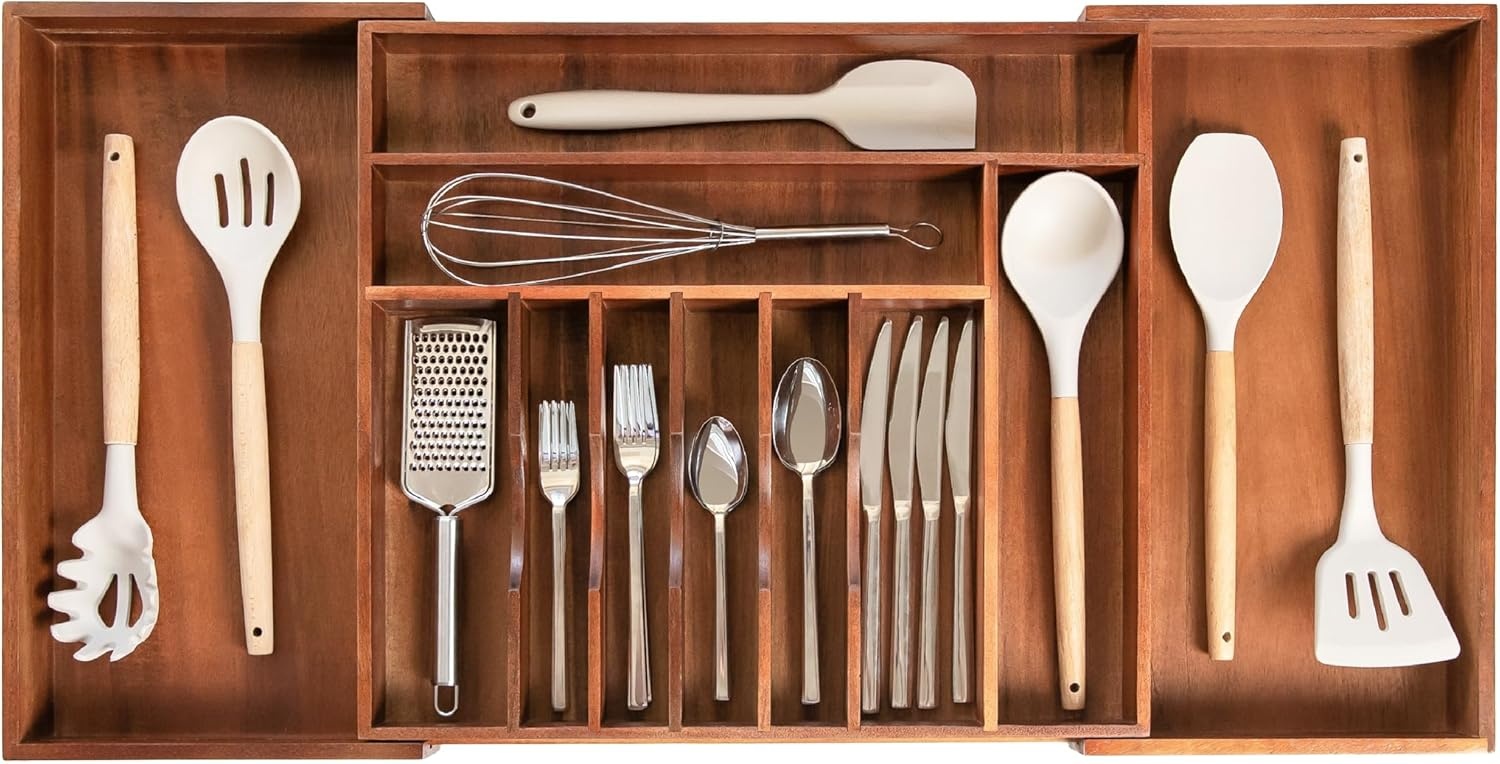
KitchenEdge Premium Silverware, Flatware and Utensil Organizer for Kitchen Drawers, Food-Safe Contract Grade, Expandable from 18 to 33 In, Natural Acacia
Overview Specific Uses For Product : Kitchen flatware, utensils, silverware Material : Acacia Wood Special Feature : Adjustable, Expandable Color : Natural Acacia Brand : KitchenEdge Finish Type : Polished Product Dimensions : 17.4"D x 18.5"W x 2.7"H Shape : Rectangular Customer Package Type : Rigid packaging Number of Items : 1 Mounting Type Insert Mount : Item Weight 7.8 Pounds : Mounting Type Insert Mount : Item Weight 7.8 Pounds Number of Compartments 11 : Unit Count 1.0 Count : Number of Compartments 11 : Unit Count 1.0 Count About this item DIMENSIONS: 17.4" deep (front to back) x 2.7" tall, with an adjustable width ranging from 18.5" to 33" (or any width in between). Please measure your space before ordering! Note: The drawer’s interior depth must be at least 17.5" (front to back) for a proper fit. ORGANIZE ALL OF YOUR FLATWARE. This patent-pending organizer offers 6 flatware storage compartments so you can separate your big forks, small forks, big spoons, small spoons, knives and serving spoons! Our storage dividers are ergonomically shaped so you can easily access every piece of flatware down to the bottom of our deep storage compartments. In fact, our storage compartments are so deep that this organizer can easily store up to 12 complete sets of flatware, depending on the style. MAXIMIZE YOUR DRAWER’S STORAGE CAPACITY: This 11-compartment (9 fixed + 2 adjustable) organizer measures 17.4” long x 2.7” tall and expands from 18.5” to 33” wide (and any width in between). Most other bamboo organizers expand to 22” or 23” wide and are only 2” tall. It’s amazing how much storage capacity an extra 0.7” in height adds when filling your organizer full of flatware and utensils! KitchenEdge organizers use: (a) 100% bamboo construction (no MDF) to provide natural beauty and strength, (b) dovetail corner joints to ensure maximum corner strength and durability, (c) solid bamboo bottom panel with full perimeter support frame to ensure the organizer bottom won’t sag & separate from the dividers when fully loaded down with contents, and (d) anti-slip rubber pads to prevent sliding around in the drawer. INNOVATION AND QUALITY AT ITS FINEST. KitchenEdge bamboo kitchen drawer organizers are #1 in innovation and quality. Every organizer in our portfolio offers a unique combination of design and quality features no other bamboo organizer manufacturer can match. All of our organizers are manufactured on the same production line with the same ultra-premium quality specifications, offering you a consistent look and feel no matter how many drawers you organize in your kitchen with KitchenEdge.
Brand: KitchenEdge
Category: Home & Garden > Kitchen & Dining > Kitchen Tools & Utensils > Kitchen Organizers > Utensil & Flatware Trays